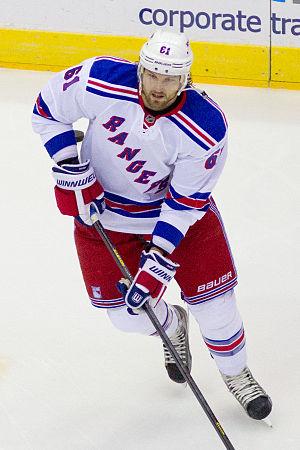
Richard McLaren Nash, dit Rick Nash, est un joueur professionnel canadien de hockey sur glace qui évoluait en tant qu'ailier gauche.